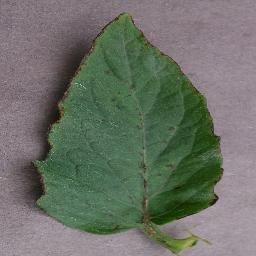
Label: Tomato___Bacterial_spot